Damon Lindelof

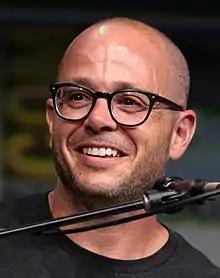
Lindelof in 2017

Damon Laurence Lindelof (born April 24, 1973) is an American screenwriter, comic book writer, and producer. Among his accolades, he received three Primetime Emmy Awards, from twelve nominations. In 2010, "Time" magazine named him one of the 100 most influential people in the world.